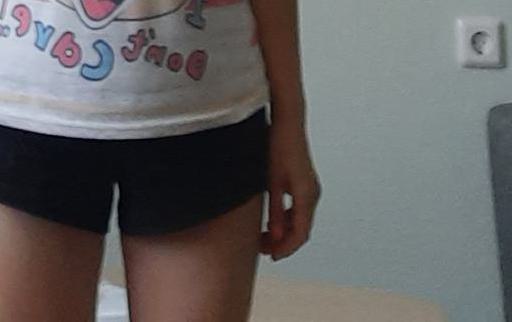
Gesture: no_gesture